Monumental Cemetery of Mortara

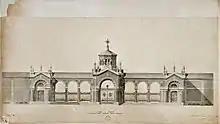
Architect Ernesto Pirovano's original drawing of the entrance facade of the Monumental Cemetery of Mortara

Ernesto Pirovano (1866–1934) was an Italian architect. His main works can be found in Lombardy. He is known to have had an eclectic approach to art after being a student of the architect Angelo Colla. The years of study with Colla influenced his style and allowed him to work on the restoration of the Basilica of San Calimero and the facade of the Church of Santa Maria al Paradiso. Through Colla, Pirovano came into contact with the Crespi family, for whom he completed a villa in Orta San Giulio (1892–1894), another villa in Crespi d'Adda (1894), a building in via Borgonuovo in Milan (1895–1896), and the urban and architectural design of the workers' village of Crespi d'Adda. He also took part in the project for the facade of Palazzo Nuovo and Monumental Cemetery of Bergamo, providing an Assyrian-Babylonian style to the monuments. Pirovano contributed to the realization of Mantova's Cemetery and the Monumental Cemetery of Bergamo. One of his works that remains the most relevant is the design of the industrial village of Crespi d'Adda, which has become a UNESCO World Heritage Site.